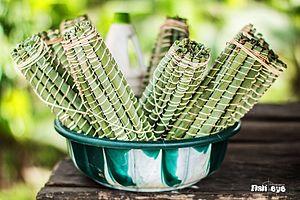
Cette image montre une cuvette rempli avec les Miondo du Cameroun. Le littoral, région renfermant de multiples spécialités culinaires, nous dévoile la recette d’un de ses bijoux. Le manioc étant à la base de l’alimentation de nombreuses familles africaines, c’est le composant principal du produit dont il est présentement question (le Miondo). C'est une ouvre d'art qui d'une façon ou une autre montre la particularité de la richesse culturelle du Cameroun. This is an image from Cameroon
Le miondo – également appelé « bâton de manioc » - est une spécialité douala traditionnelle très populaire au Cameroun. Comme le foufou, c'est un produit dérivé du manioc. Le miondo accompagne beaucoup de plats, mais trouve particulièrement sa place auprès du ndolé.
La chikwangue – également appelée « bâton de manioc » et parfois bâton-haricot – est un mets traditionnel du bassin du fleuve Congo, consommé notamment en République démocratique du Congo, au Cameroun en République du Congo au Gabon et en République centrafricaine. Comme le foufou, c'est un produit dérivé du manioc.